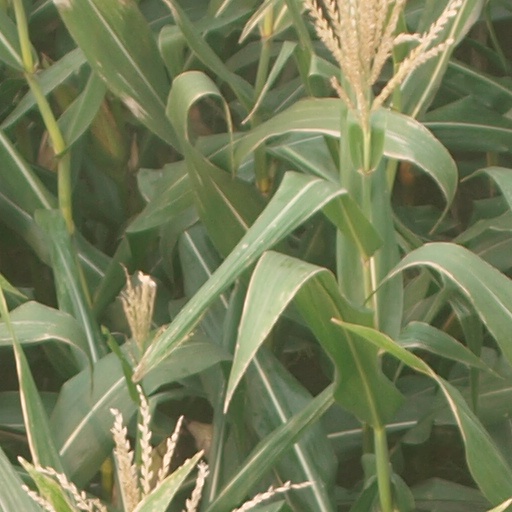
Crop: maize; corn